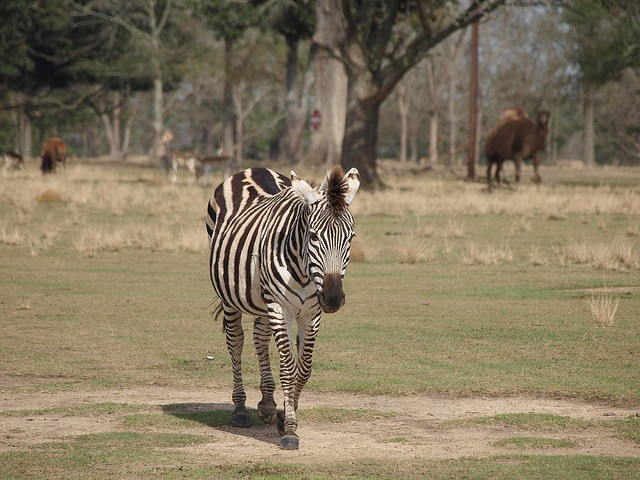
A zebra walking in the grass while other animals are standing around behind him.
A zebra is walking in a field with other wildlife.
A long zebra is walking along the short grass.
a young black and white zebra walking on a grassy area near lamas
A zebra standing on top of a grass covered field.